Ancient Rome

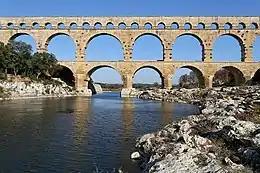
Pont du Gard in France is a Roman aqueduct built in c. 19 BC. It is a World Heritage Site.

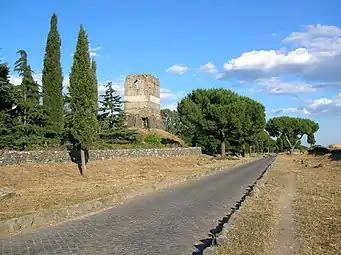
The Appian Way, a road connecting the city of Rome to the southern parts of Italy, remains usable even today

Roman painting styles show Greek influences, and surviving examples are primarily frescoes used to adorn the walls and ceilings of country villas, though Roman literature includes mentions of paintings on wood, ivory, and other materials. Several examples of Roman painting have been found at Pompeii, and from these art historians divide the history of Roman painting into four periods.